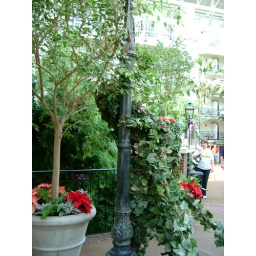
See her green face around the pole - 11-23-08